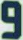
Number: 9